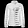
Label: Coat